Birgit Ståhl-Nyberg

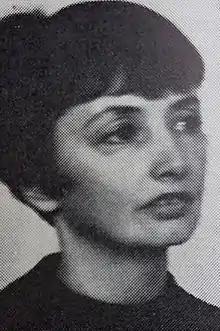
Birgit Ståhl-Nyberg

Birgit Ellida Ståhl-Nyberg (27 November 1928 – 20 January 1982) was a Swedish artist. She was known for her political art in the 1960s and the 1970s.